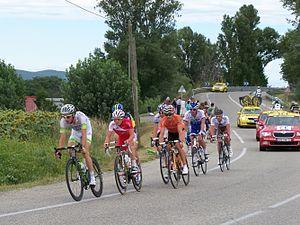
échappée lors de la 13ème étape, à Lamotte du Rhône (84)
La 13ᵉ étape du Tour de France 2012 se déroule le samedi 14 juillet 2012, part de Saint-Paul-Trois-Châteaux et arrive au Cap d'Agde. Elle est remportée par André Greipel qui signe sa troisième victoire dans le Tour 2012.